James F. Harcourt House

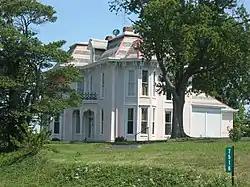
James F. Harcourt House, August 2010

James F. Harcourt House is a historic home located in Orange Township, Rush County, Indiana. It was built in 1880–1881, and is a two-story, irregular cruciform plan frame dwelling with Italianate and Second Empire style design elements. It features a mansard roof with two dormers and a two-story hexagonal bay. Also on the property are the contributing original farmhouse (c. 1867) and traverse frame barn.